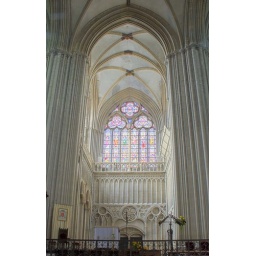
13th century gothic south transept with the stained glass window from the 19th century by Nicolas Coffetier. Bayeux Cathedral.